Basilica of Our Lady of Geneva

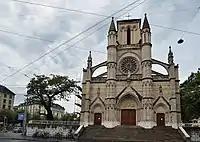
Facade of Notre-Dame basilica

The dedication was celebrated 4 October 1857. Father Gaspard Mermillod, future episcopal vicar of Geneva pronounced the sermon. He was later expelled from Switzerland by the government.